Antoni Gaudí

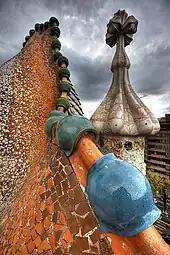
Roof architecture at Casa Batlló

In 1899 Gaudí joined the Cercle Artístic de Sant Lluc (Saint Luke artistic circle), a Catholic artistic society founded in 1893 by the bishop Josep Torras i Bages and the brothers Josep and Joan Llimona. He also joined the Lliga Espiritual de la Mare de Déu de Montserrat (spiritual league of Our lady of Montserrat), another Catholic Catalan organisation. The conservative and religious character of his political thought was closely linked to his defence of the cultural identity of the Catalan people.